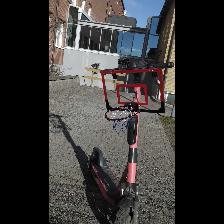
Label: NonHuman